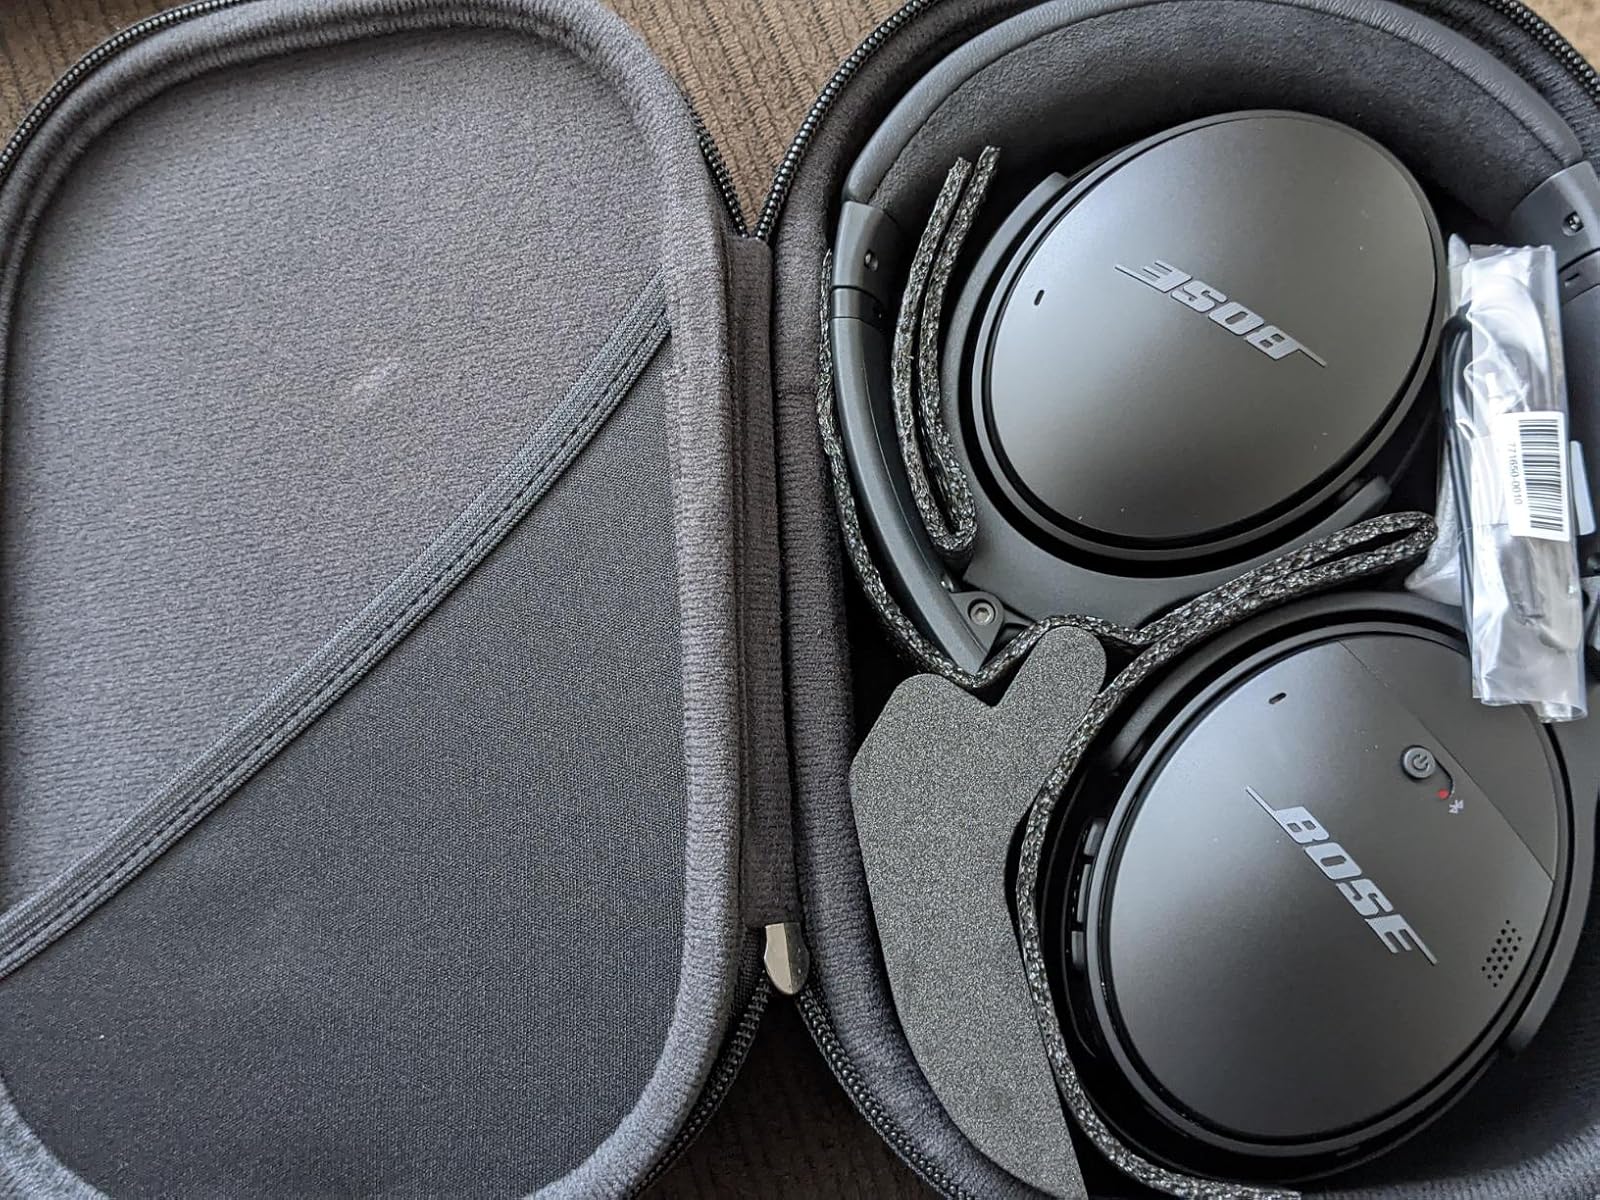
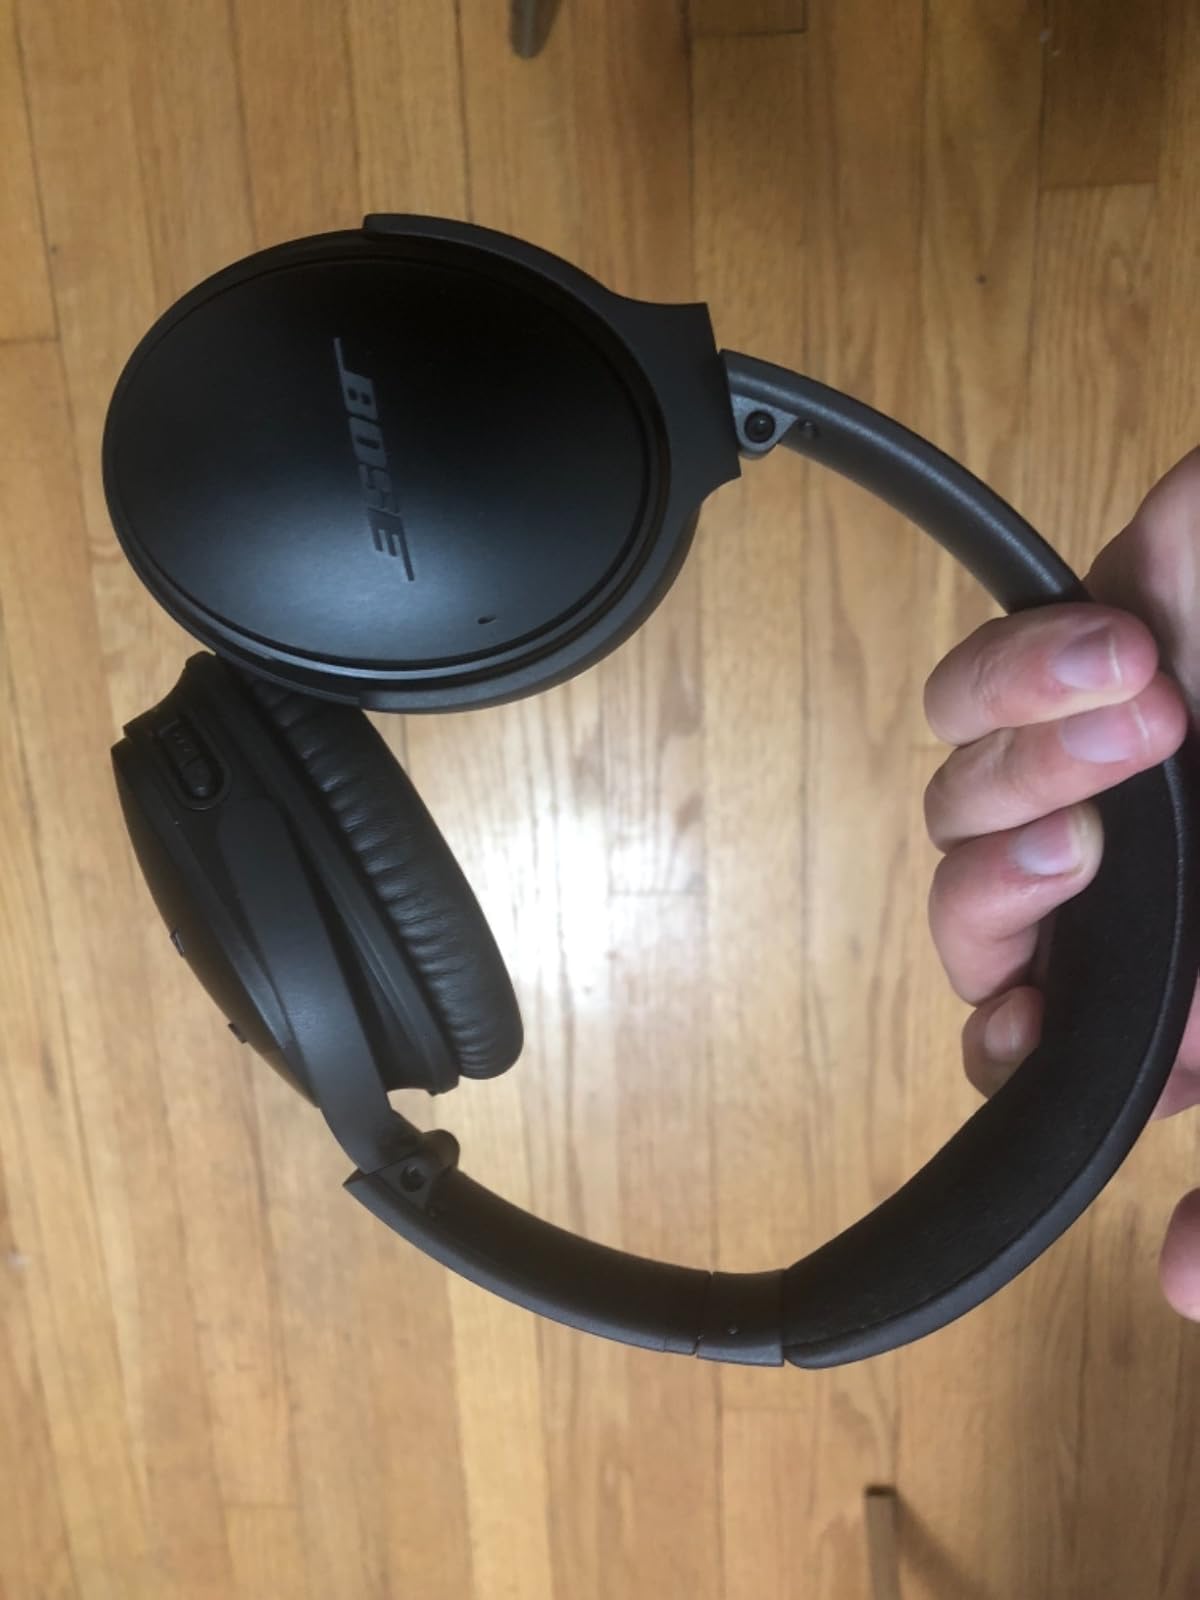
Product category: headphones
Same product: yes